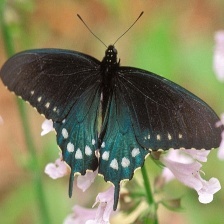
Species: PIPEVINE SWALLOW